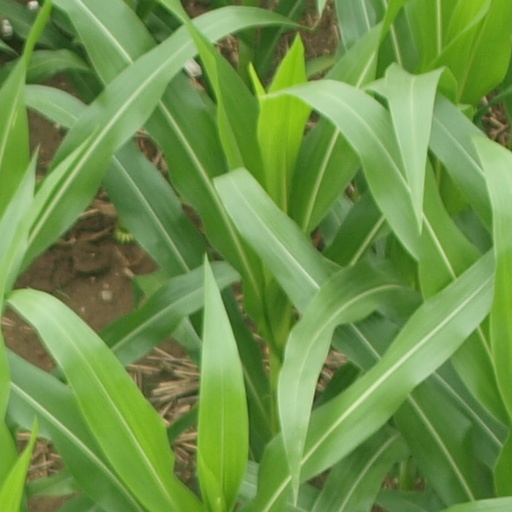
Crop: maize; corn